El estudiante

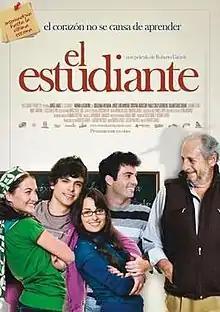
Theatrical release poster

El estudiante is a 2009 Mexican film written and directed by Roberto Girault, and starring Jorge Lavat, Norma Lazareno, José Carlos Ruiz, Jeannine Derbez, Siouzana Melikián and Cristina Obregón. The film depicts the story of a 70-year-old man called Chano, who decides to go to university despite his age.